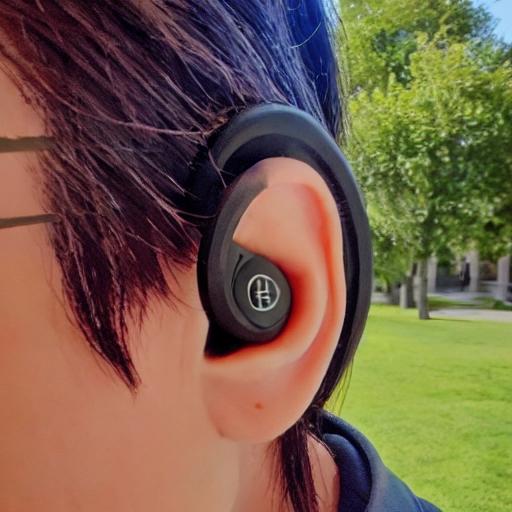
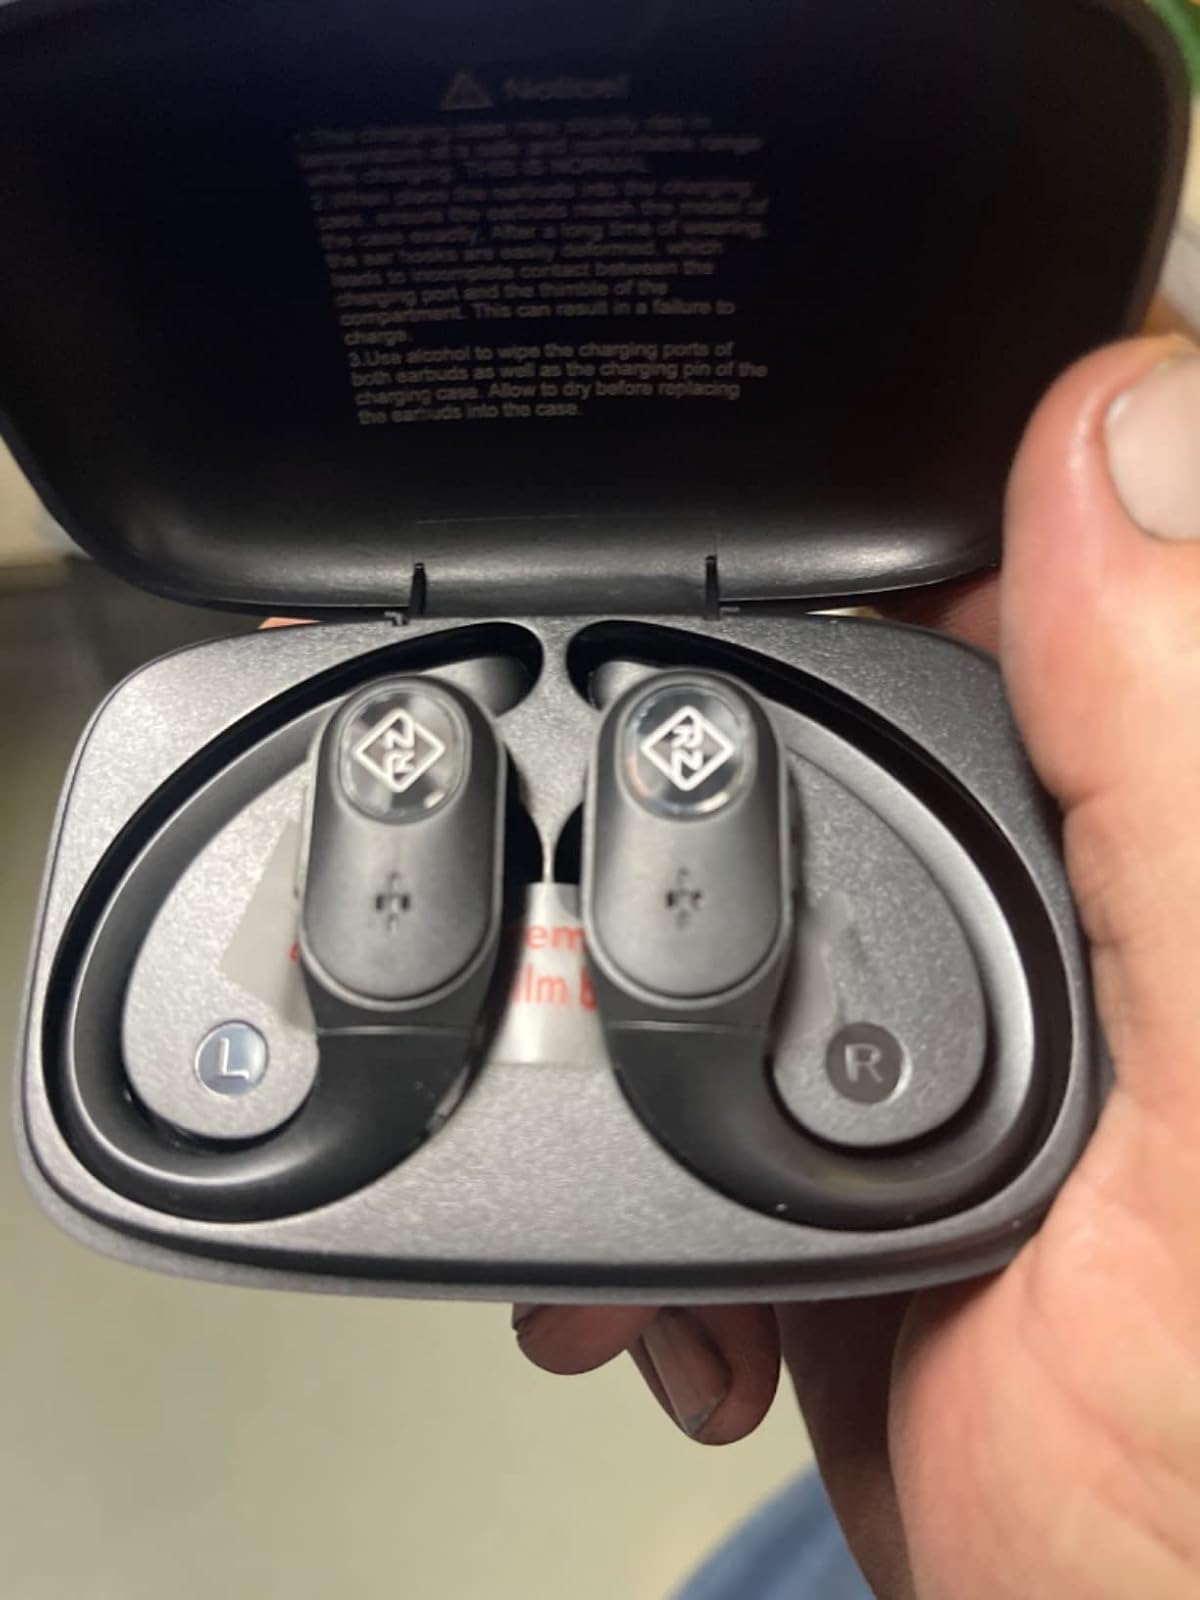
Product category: earbuds
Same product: no